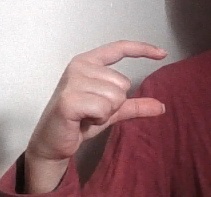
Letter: dal